Campus of Texas A&M University

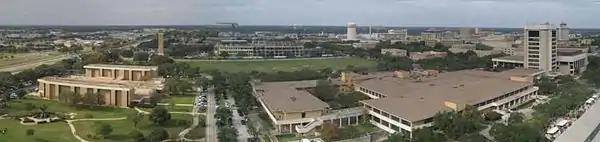
A view of the main campus as viewed from The Zone at Kyle Field

Following the completion of the master plan, Texas A&M has begun some of the largest construction projects in its history. In 2007, the Texas A&M University system had close to 700 million dollars of construction projects planned or already underway in the Bryan College Station area. To fund this expansion, the university is relying on state funding, donations, fees and tuition revenue bonds to cover costs.